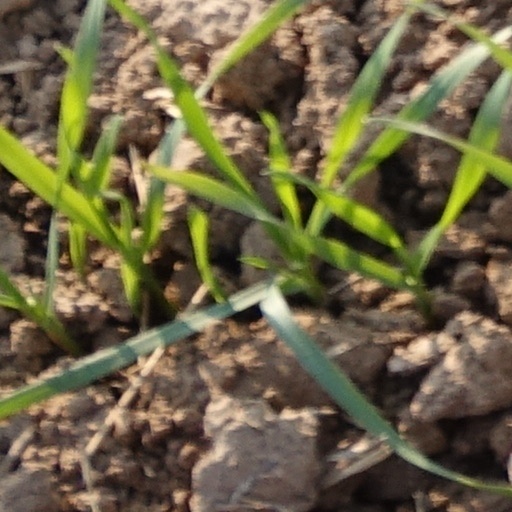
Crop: wheat